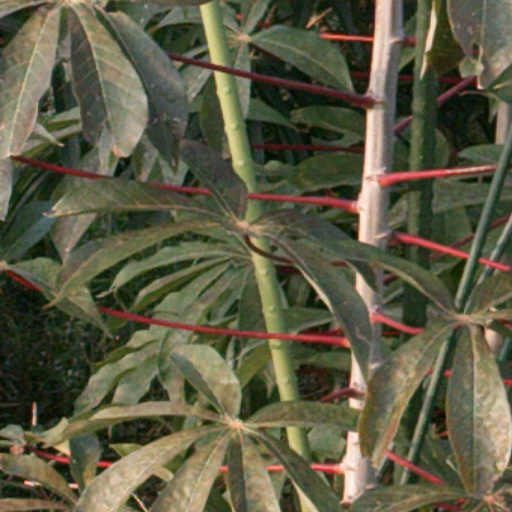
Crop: cassava